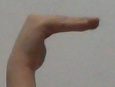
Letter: haa